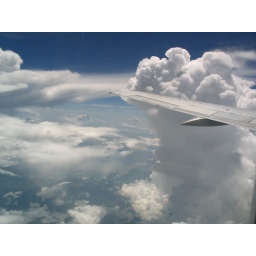
Print available in 4x6, 5x7, 8x10, and 8x8 (square)|Available in lustre or glossy/No border, black or white border